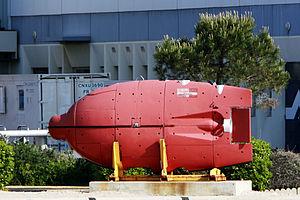
Fabriqué en 1980 par les sociétés ECA et CIT Alcatel pour le Centre national pour l'exploitation des océans, l’Épaulard a été le premier submersible inhabité au monde capable d'explorer les fonds jusqu'à 6 000 m avec une autonomie de 7 heures environ. Il a été désarmé en 1991.